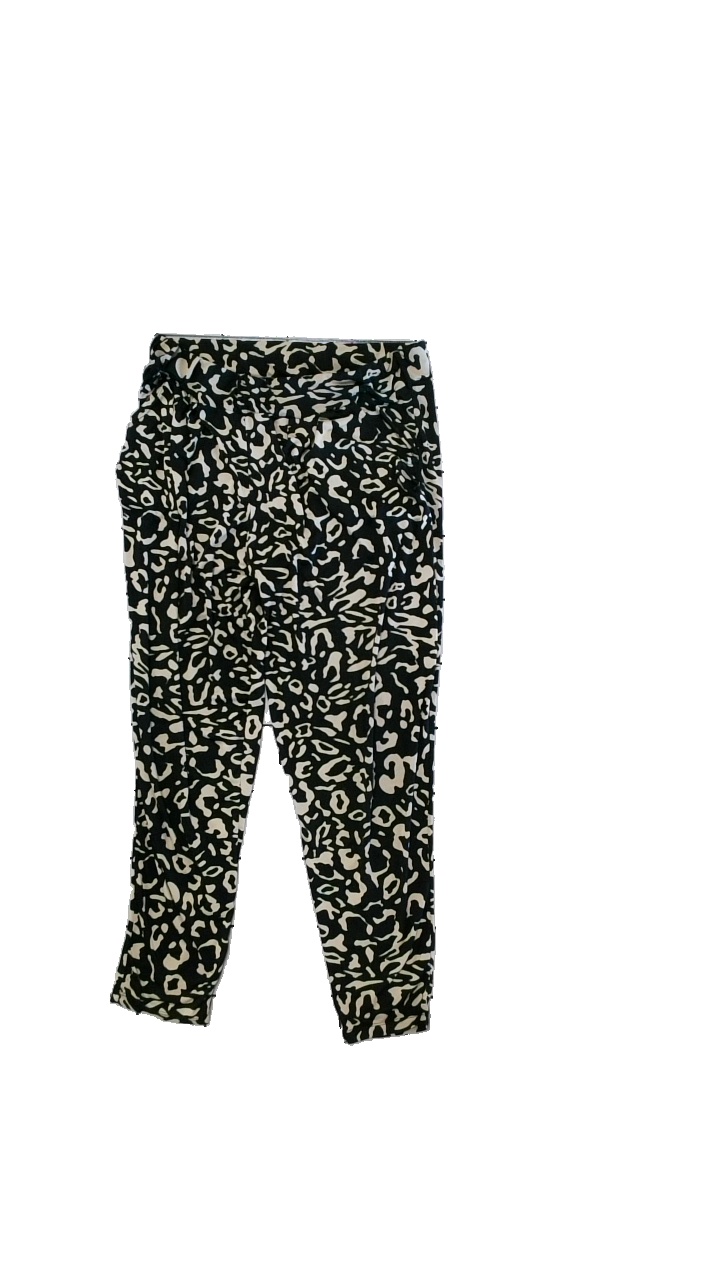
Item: Top (Ladies)
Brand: Only
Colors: Black, Beige
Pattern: Dots
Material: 90% polyester, 10% lycra
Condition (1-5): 5
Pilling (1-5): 5
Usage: Reuse
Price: <50